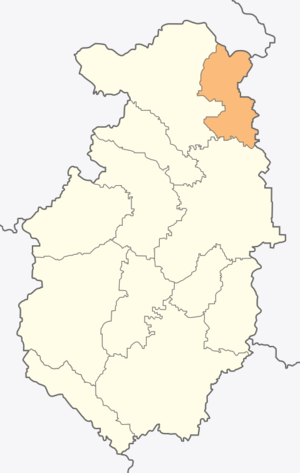
Streltcha est une obchtina de l'oblast de Pazardjik en Bulgarie.